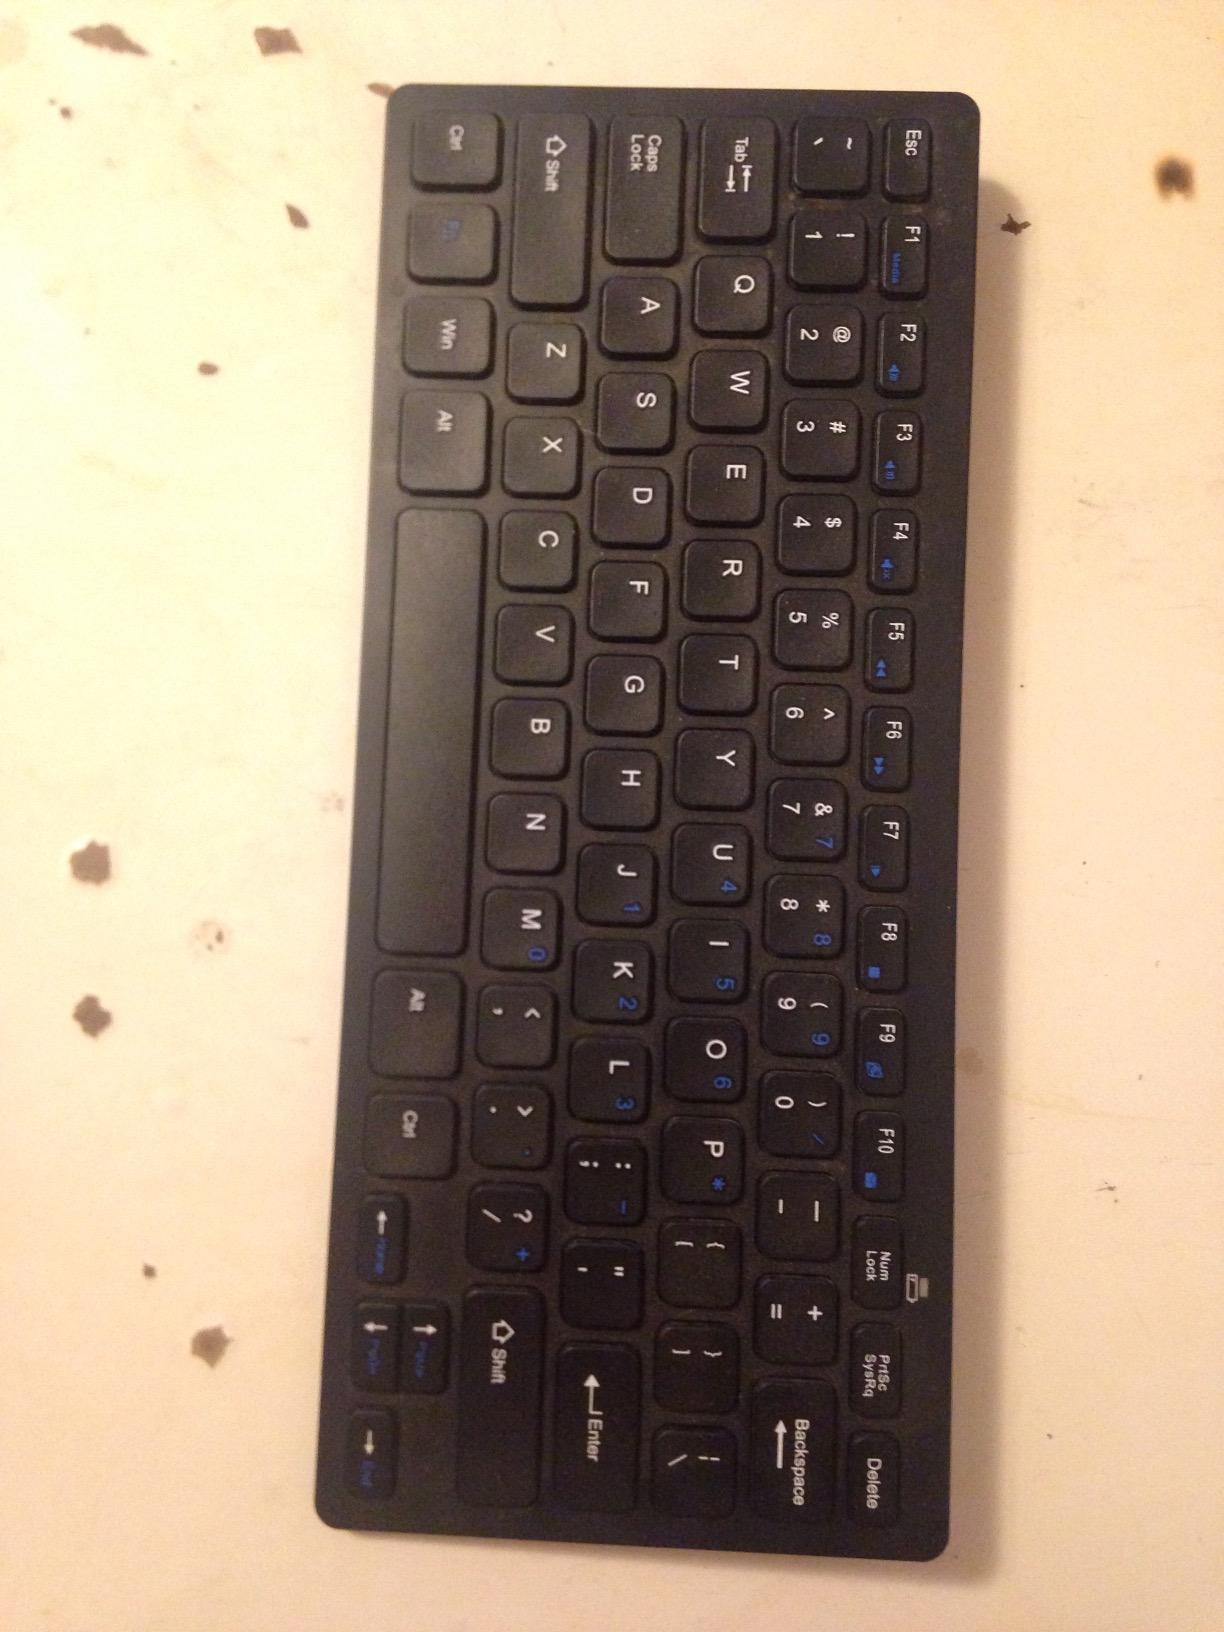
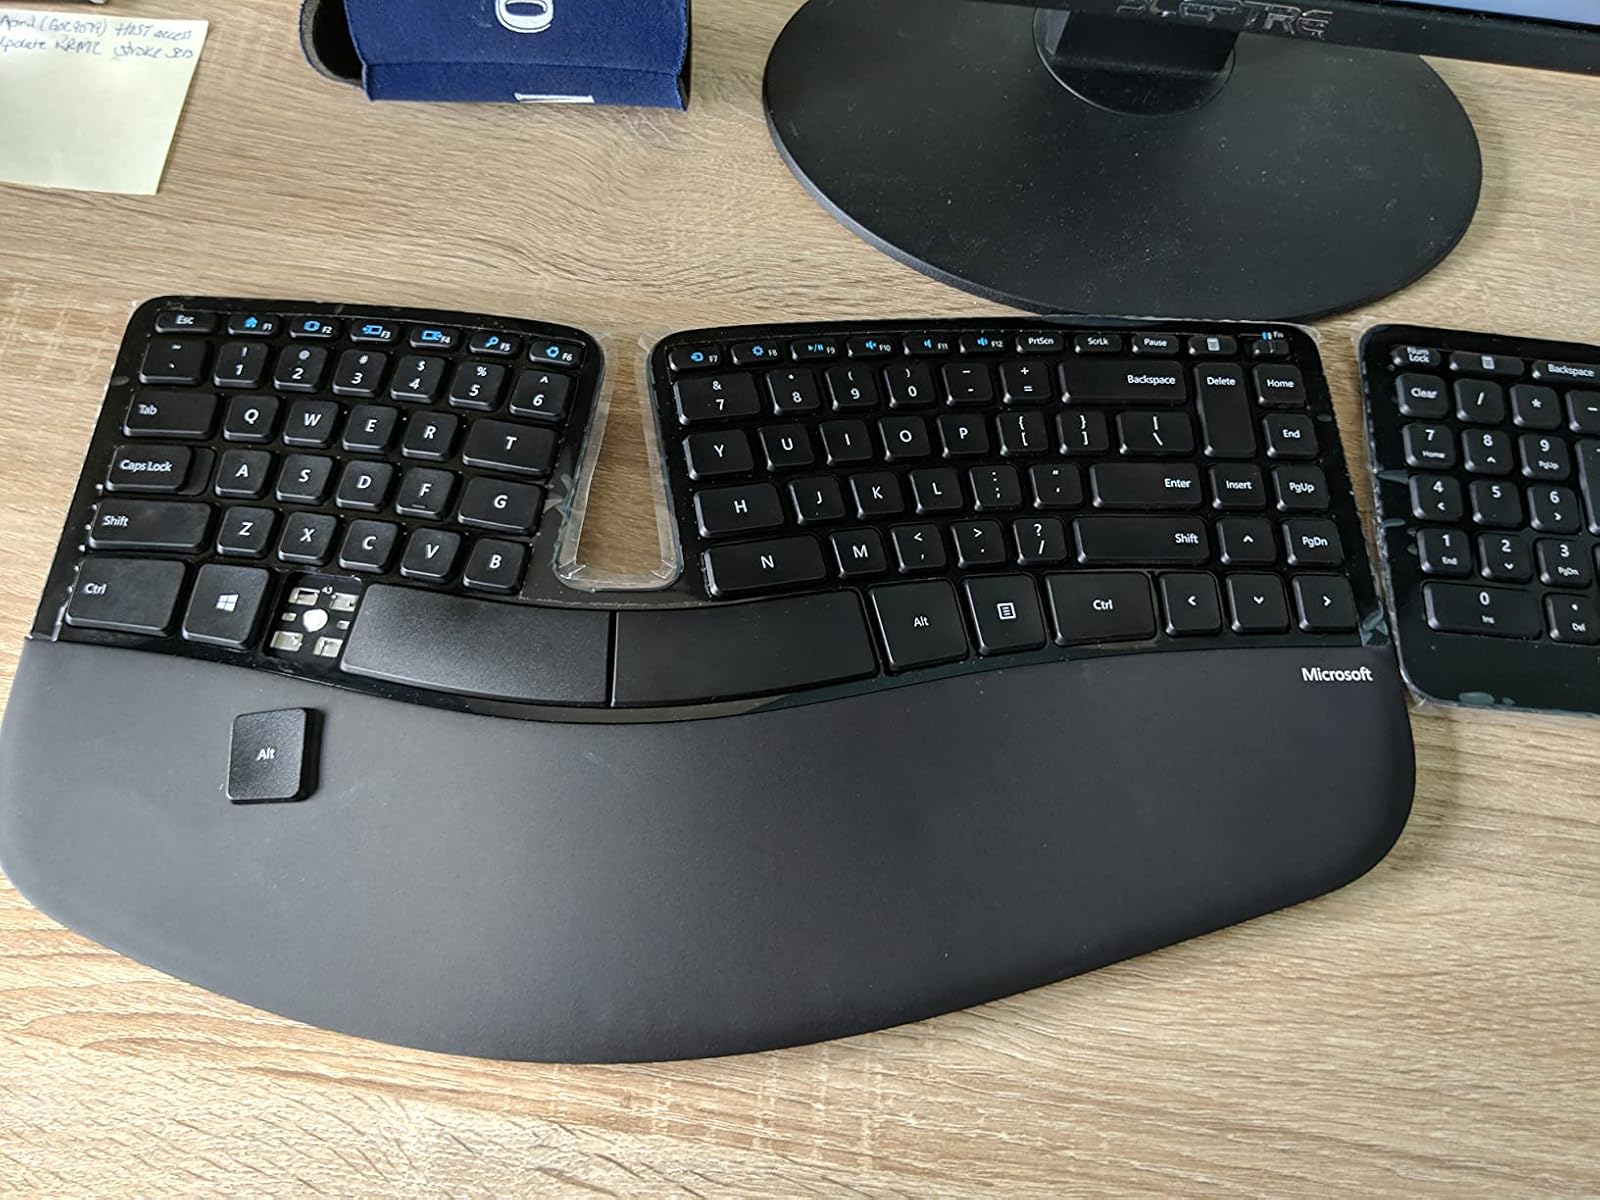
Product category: keyboard
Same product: no